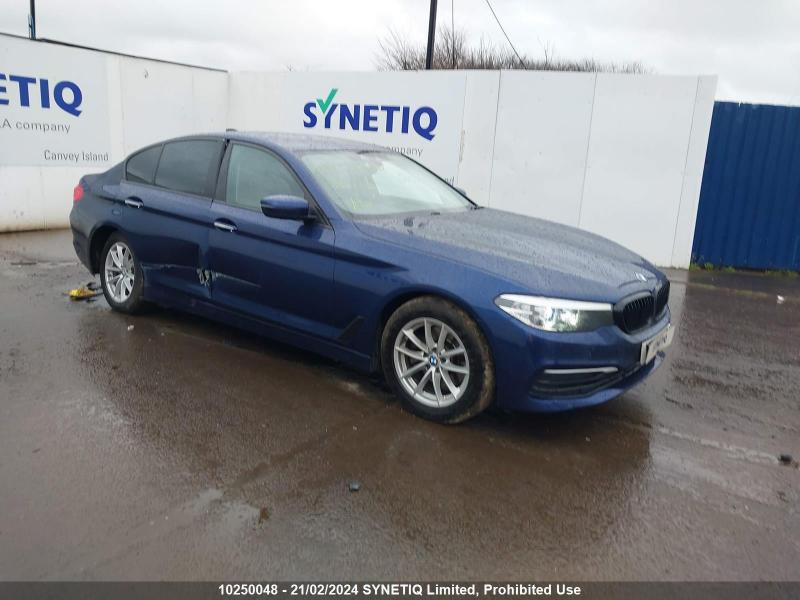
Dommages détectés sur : porte avant droite, porte arrière droite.
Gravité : mineur